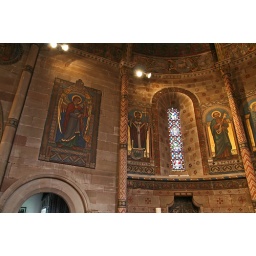
North east side of the apse. Painted wall panels and stained glass lancet window by Frederick Preedy, 1867.